Floyd Vivino

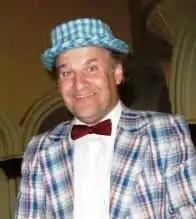
Vivino in 2009

Floyd Vivino (born October 19, 1951), known professionally as Uncle Floyd, is an American television, film, and stage performer primarily known for his comedy/variety TV show "The Uncle Floyd Show" (1974–1998).